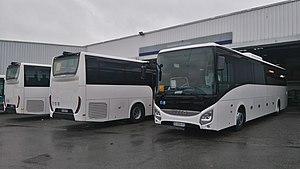
Iveco Bus Evadys
L'Evadys est un autocar de ligne interurbaine et d'excursion fabriqué et commercialisé par les constructeurs Irisbus de 2005 à 2013, puis Iveco Bus depuis 2016.